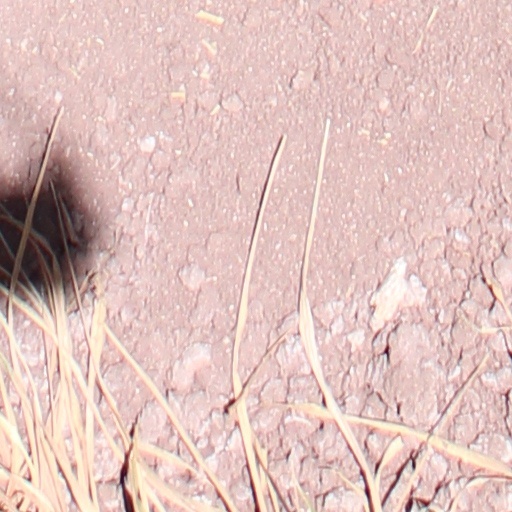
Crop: wheat